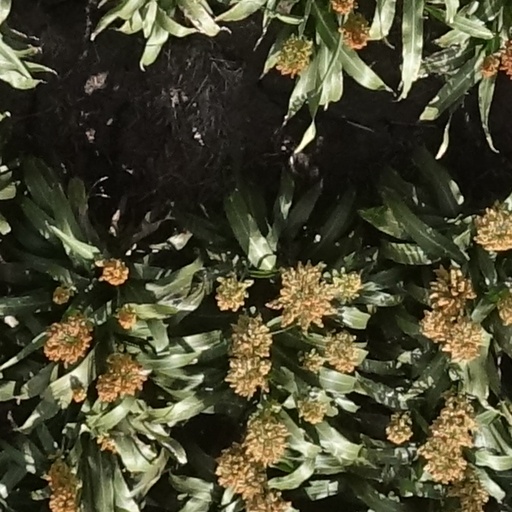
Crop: sorghum